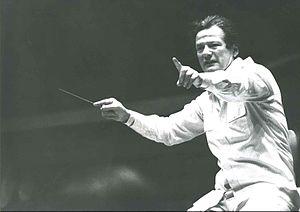
Sir Neville Marriner, né le 15 avril 1924 à Lincoln en Angleterre et mort le 2 octobre 2016, est un violoniste et chef d'orchestre britannique, fondateur de l'Academy of St Martin in the Fields.